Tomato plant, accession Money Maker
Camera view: vertical (180 deg); turntable rotation: 150 degrees
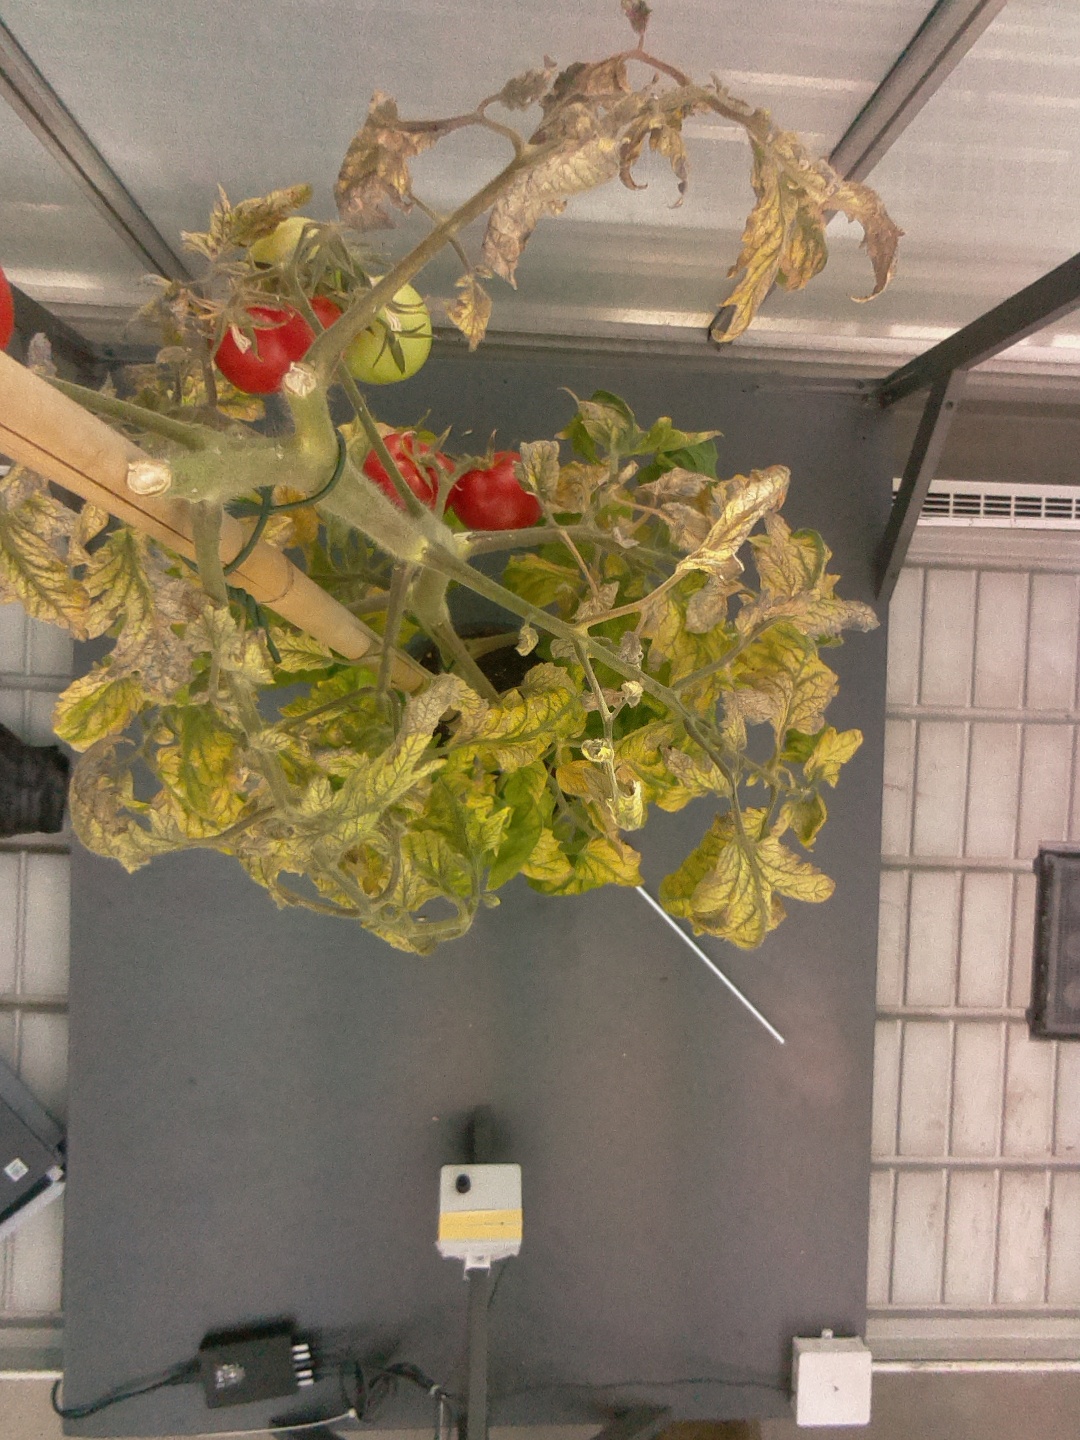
BBCH growth stage 86: 60%-70% of fruits show typical fully ripe color